List of Empire ships (F)

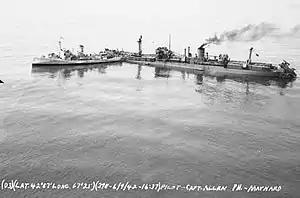
"Kronprinsen" being assisted by .

"Empire Fairbairn" was a 7,073 GRT cargo ship which was built by Barclay, Curle & Company, Glasgow. Laid down as "Empire Fairbairn" and launched on 17 February 1942 as "Kronprinsen" for the Norwegian Government. Torpedoed on 9 June 1942 by "U-432" south of Cape Sable Island, Nova Scotia, Canada. Beached at West Pubnico with her stern blown off. Temporary repairs carried out, departed on 23 July 1942 under tow for Halifax. Departed on 9 October 1942 under tow for Boston, United States for repairs. Sold in 1945 to Olsen & Ugelstad, Norway. Sold in 1952 to Compagnia Navigazione Porto Alegre Sa, Panama and renamed "Vori". Sold in 1967 to Liminship Compagnia Navigazione, Greece and renamed "Lukia M". Sprang a leak on 10 February 1969 in the Yellow Sea, south west of Barren Island. Abandoned and later towed to Shanghai, China. Reported to have been seized by the Chinese Government.